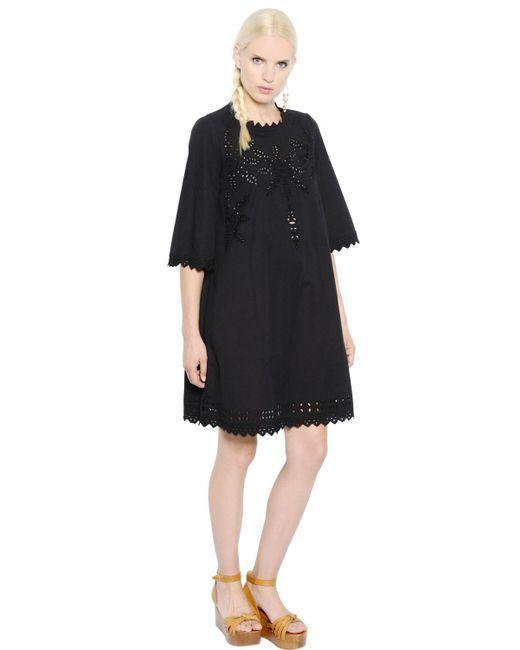
Damen modisches Kleid über dem Knie Rundhalsausschnitt kurze große Ärmel